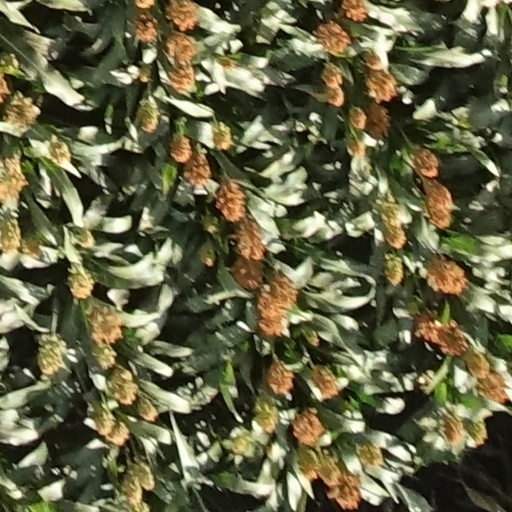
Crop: sorghum